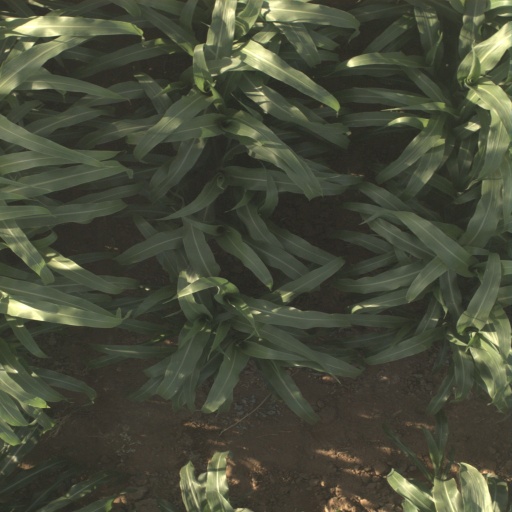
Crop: sorghum